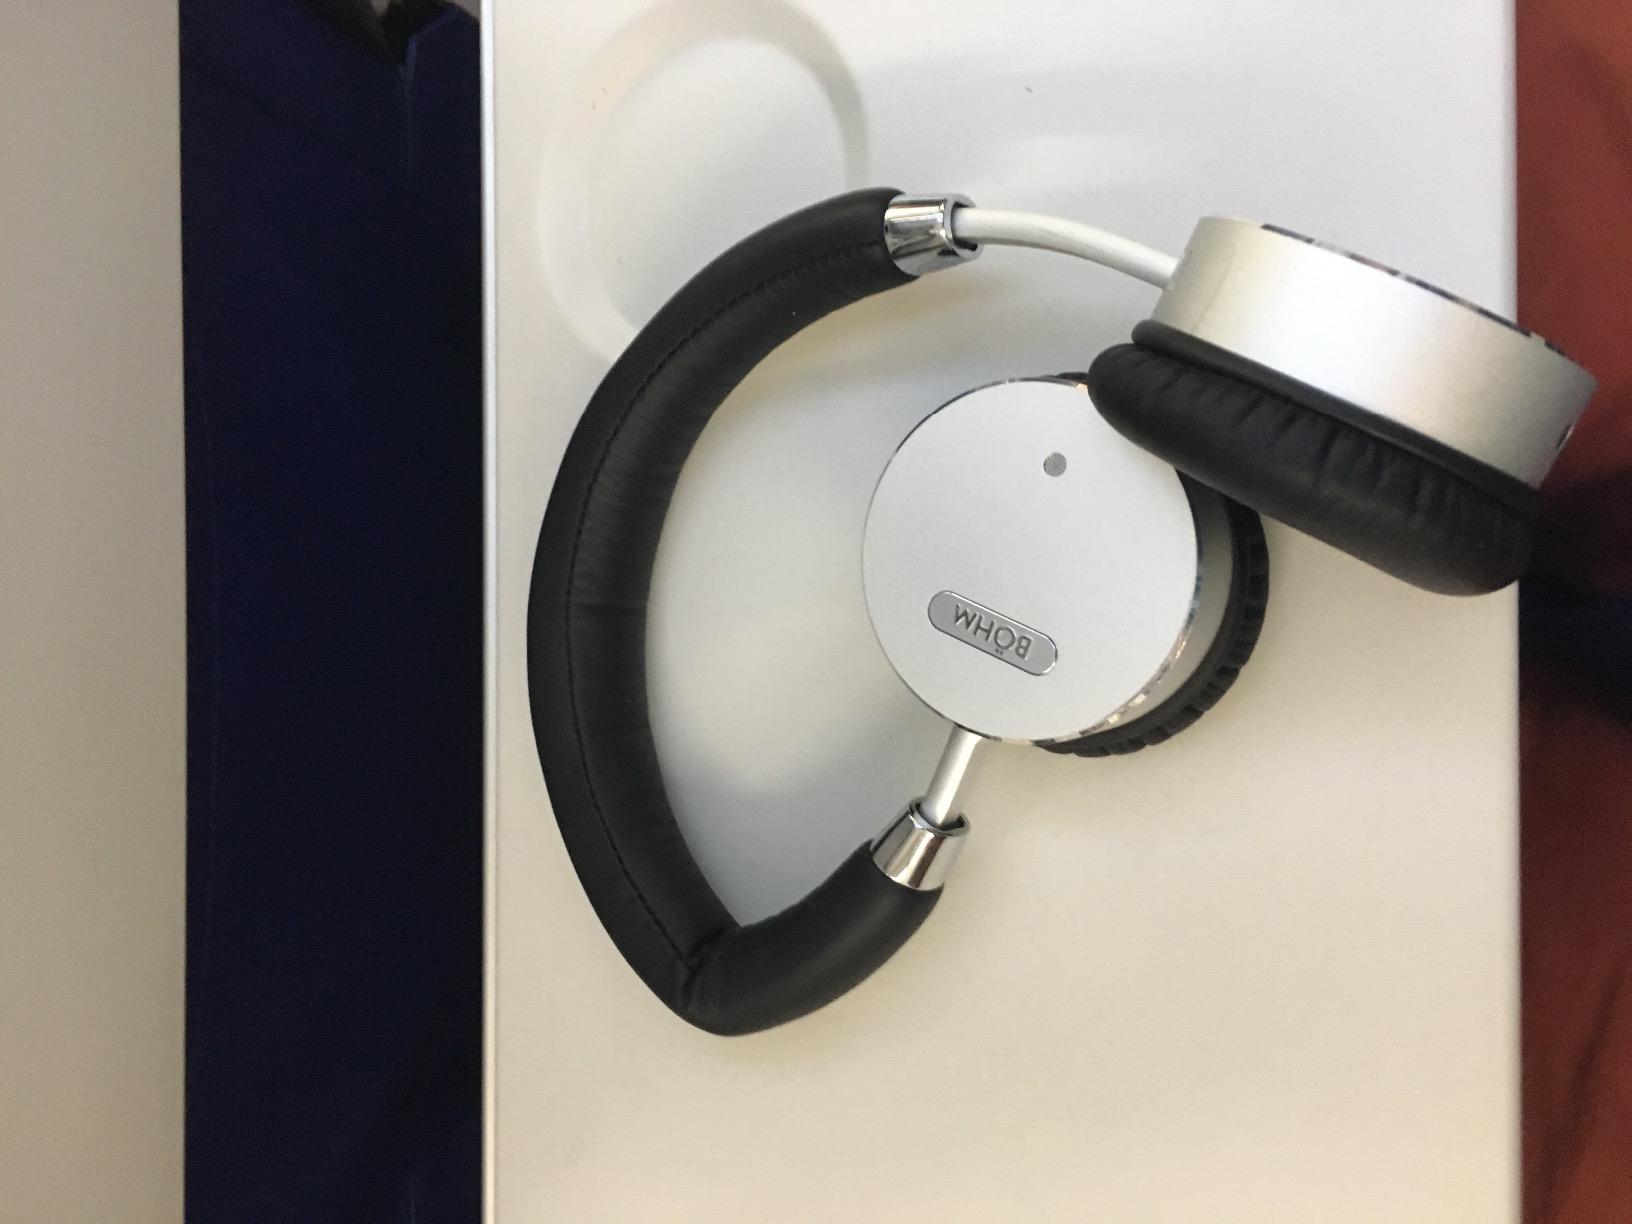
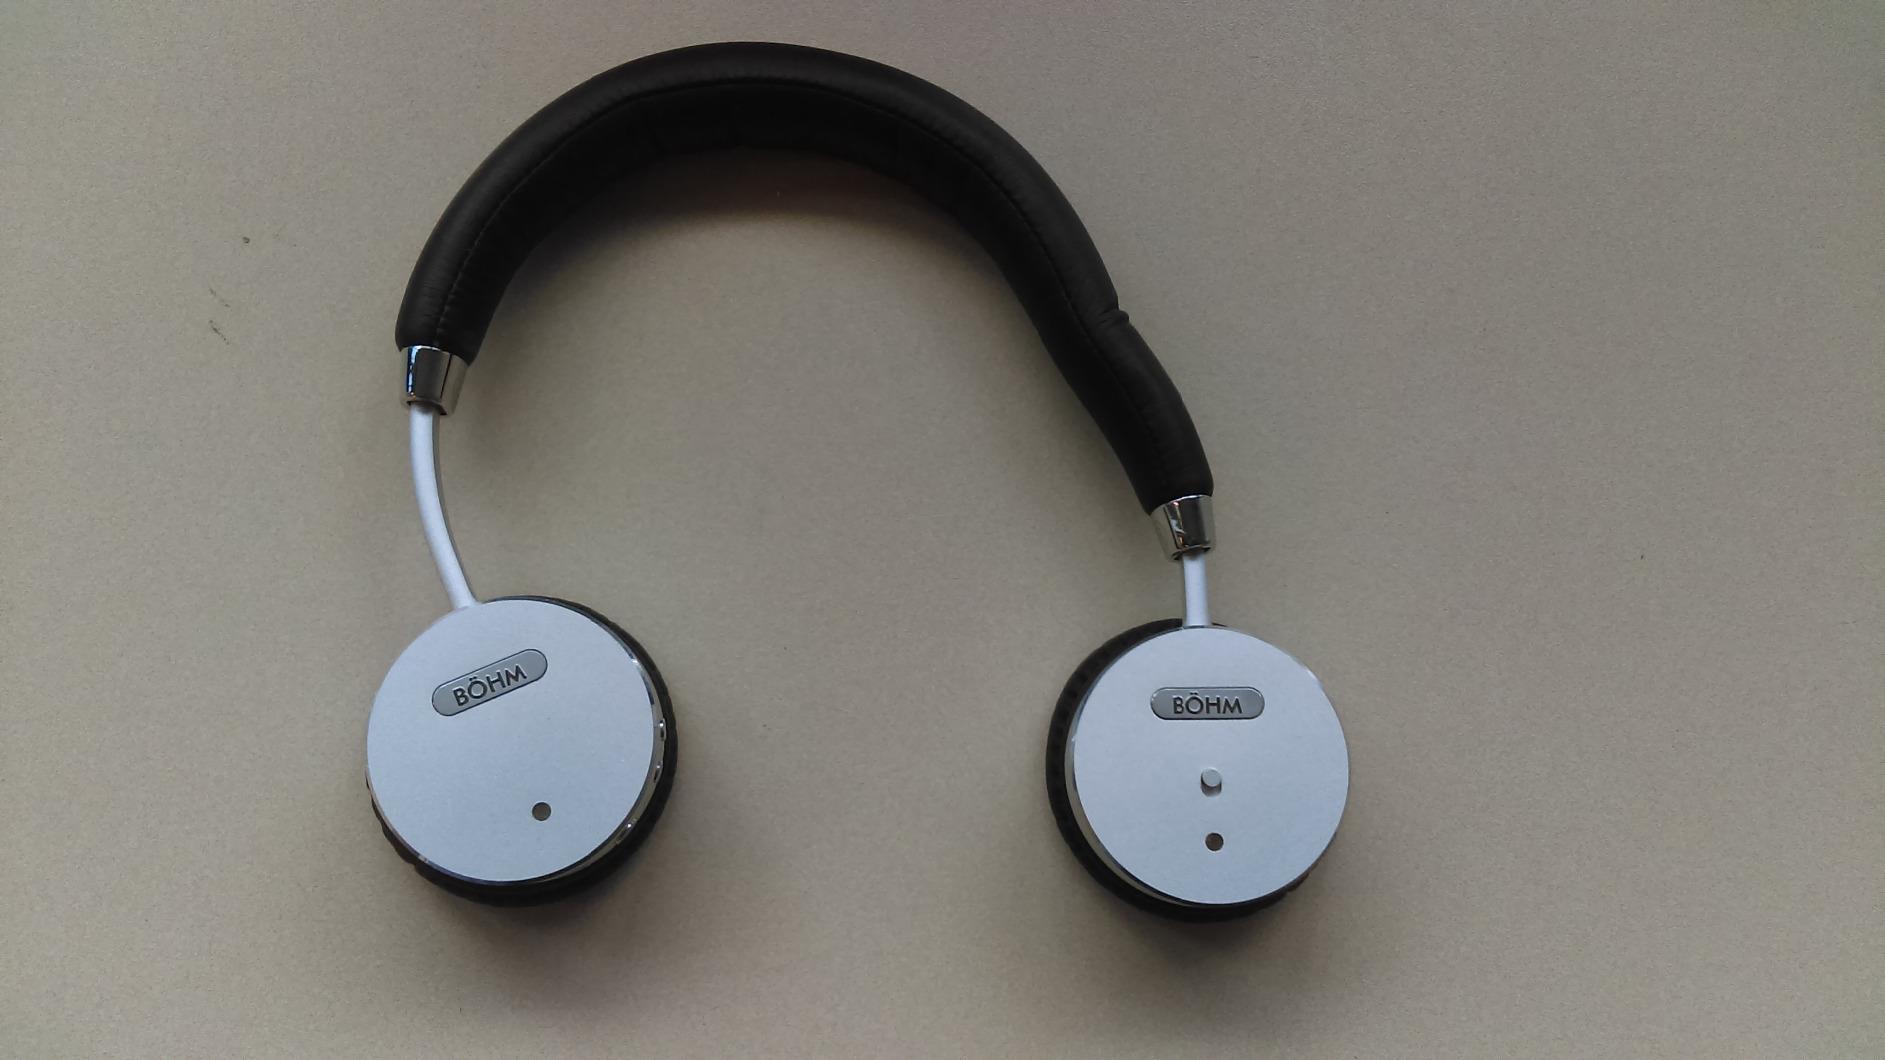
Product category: headphones
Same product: yes